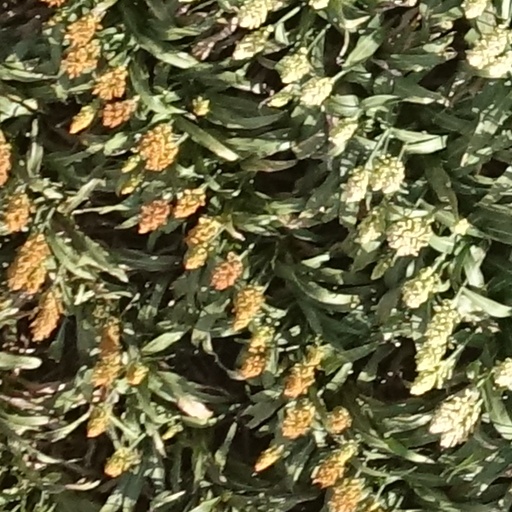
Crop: sorghum